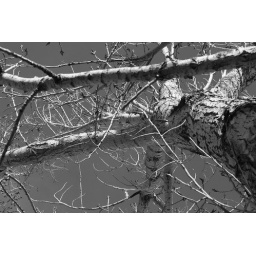
Clear blue sky but I think this looks better in black and white.